1895 Argentine Primera División

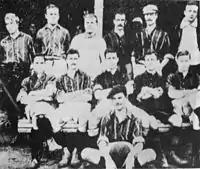
Lomas A.C., champion

The 1895 Primera División was the 4th season of top-flight football in Argentina. The season began on May 10 and ended on August 30.